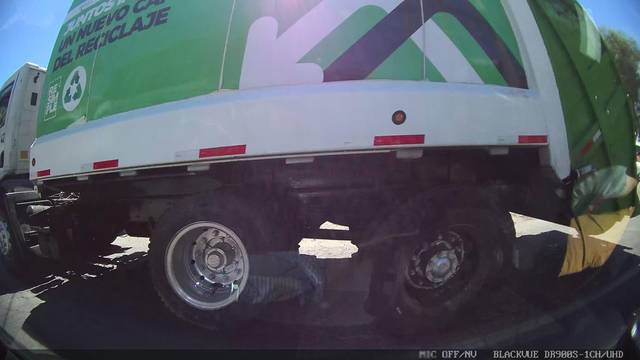
Region: Chile
Coordinates: -33.442, -70.742